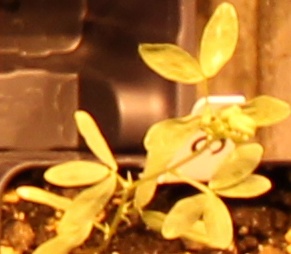
Label: Lentil